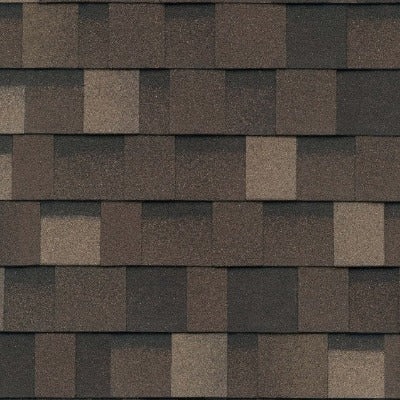
IKO Dynasty Laminated Asphalt Shingle (1 Bundle - 33.3 Sq Ft) - Brownstone
The IKO Dynasty Laminated Asphalt Shingle in Brownstone is a high-quality, architectural-grade roofing material designed to provide superior protection and aesthetic appeal to any home or building. These shingles are crafted from durable laminated asphalt, ensuring long-lasting performance and resistance against harsh weather conditions. The Brownstone colour offers a rich, earthy tone that complements a wide range of architectural styles, adding a touch of elegance and sophistication to your property. Each shingle measures 40 7/8 inches in length and 13 3/4 inches in width, with an exposure of 5 7/8 inches, providing ample coverage for efficient installation. The shingles are sold in bundles of 20, covering a total area of 33.3 square feet. This makes them an economical choice for both small and large-scale roofing projects, allowing for precise calculation of materials and minimising waste. The IKO Dynasty Laminated Asphalt Shingle is not just about functionality, but also about enhancing the aesthetic appeal of your property. The Brownstone colour is a versatile choice that can seamlessly blend with various exterior colour schemes, while the architectural grade ensures a structured, dimensional look that adds character and depth to your roof. With IKO Dynasty, you're investing in a product that combines quality, durability, and style. Key Features High-quality, architectural-grade laminated asphalt shingles Rich, versatile Brownstone colour Dimensions: 40 7/8 inches in length, 13 3/4 inches in width, 5 7/8 inches exposure 20 shingles per bundle, covering 33.3 square feet Durable and weather-resistant, ideal for various climates Enhances aesthetic appeal of property with structured, dimensional look
Brand: Roofing4US
Category: Hardware > Building Materials > Roofing > Roofing Shingles & Tiles > Shake-Style Shingles